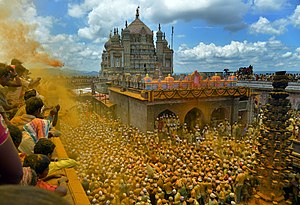
Khandoba
Khandoba-tempel.
Khandoba, Martanda Bhairava eller Malhari, er en hinduistisk guddom tilbedt som en manifestation af Shiva hovedsagelig i Deccanplateauet i Indien, især i staterne Maharashtra og Karnataka. Han er den mest populære Kuladaivat i Maharashtra. Han er også guddom for udvalgte kriger-, landbrugs-, hyrde- og Brahmin-kaster samt for flere af jæger/samlerstammerne, der er hjemmehørende i bakkerne og skovene i denne region. Khandoba-kulten har forbindelser med Vaishnava og Jain-traditioner, og assimilerer også alle samfundsgrupper uanset kaste, herunder muslimer. Dyrkelsen af Khandoba udviklede sig i løbet af det 9. og 10. århundrede fra en folkelig guddom til en sammensat gud, der besidder attributterne Shiva, Bhairava, Surya og Karttikeya. Han er afbildet enten i form af en Lingam, eller som et billede af en kriger, der rider på en tyr eller en hest. Det vigtigste center for Khandoba-tilbedelse er Jejuri i Maharashtra. Legenderne fra Khandoba, der findes i teksten Malhari Mahatmya og også fortalt i folkesange, drejer sig om hans sejr over dæmonerne Mani-malla og hans ægteskaber.